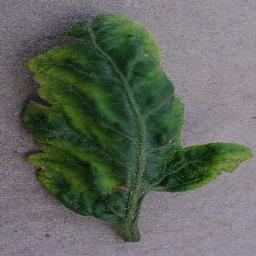
Label: Tomato___Tomato_Yellow_Leaf_Curl_Virus